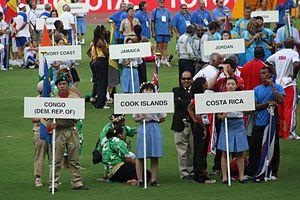
L’athlétisme est un ensemble d’épreuves sportives codifiées comprenant les courses, sauts, lancers, épreuves combinées et marche. L'origine du mot athlétisme vient du grec « Athlos » signifiant combat. Il s’agit de l’art de dépasser la performance des adversaires en vitesse ou en endurance, en distance ou en hauteur. Les épreuves athlétiques, individuelles ou par équipes, ont varié avec le temps et les mentalités. L'athlétisme est l'un des rares sports universellement pratiqués, que ce soit dans le monde amateur ou au cours de nombreuses compétitions de tous niveaux. La simplicité et le peu de moyens nécessaires à sa pratique expliquent en partie ce succès. Les premières traces de concours athlétiques remontent aux civilisations antiques. La discipline s'est développée au cours des siècles, des premières épreuves à sa codification.